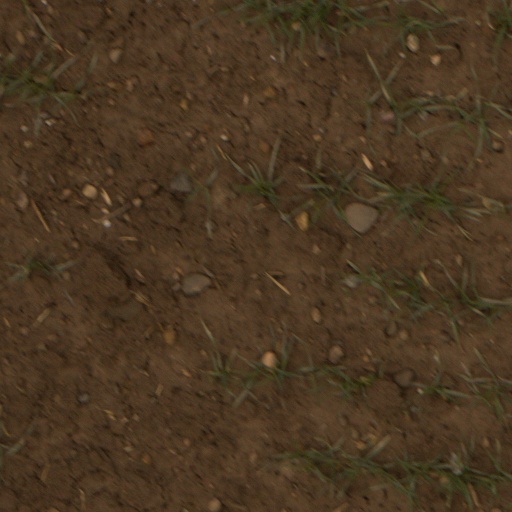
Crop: wheat